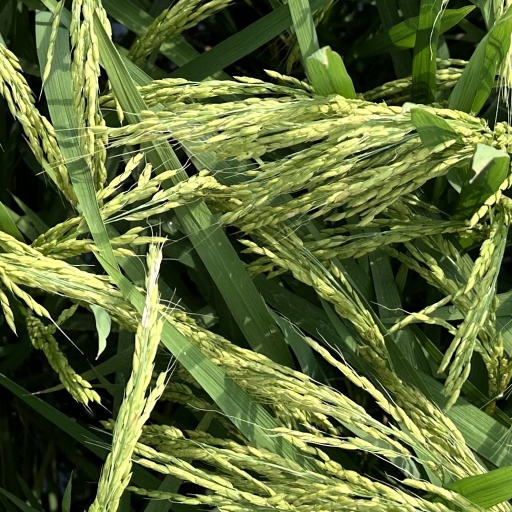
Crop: rice